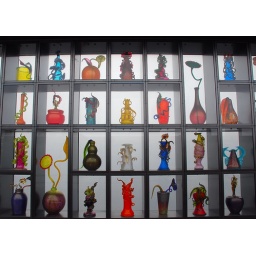
glass art pcs encased in a wall along the outdoor footbridge as we crossed to the museum entrance